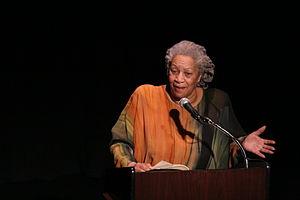
Sula est le deuxième roman écrit par l'écrivaine américaine Toni Morrison, paru en 1973.